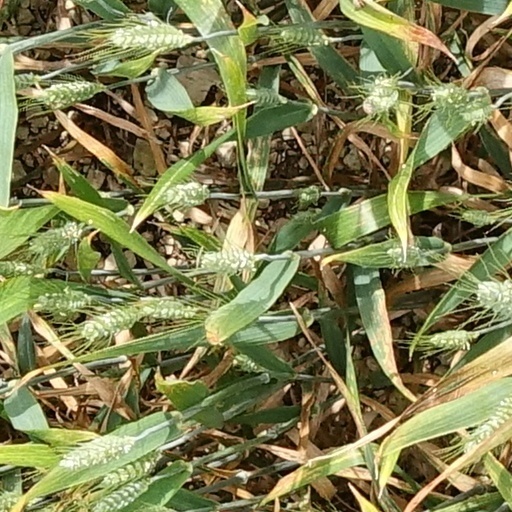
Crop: wheat